Italy national bobsleigh team

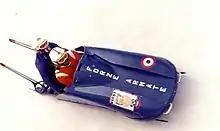
Italian Army bobsleigh in Cervinia (1974)

After the extraordinary olympic success at Cortina, and the subsequent opening of the Blue Lake bobsleigh run in Cervinia in 1963, the Italian Air Force became increasingly interested in the sport and its acceleration on bends, which was useful for training its pilots. A 'bobsleigh school' was opened, renamed in 1965 as the 'Armed Forces Bobsleigh School', to train pilots, interiors and brakemen. In 1973, Italy's national military team was formed, which took part in the first edition of Military World Bobsleigh Championships in Cervinia.